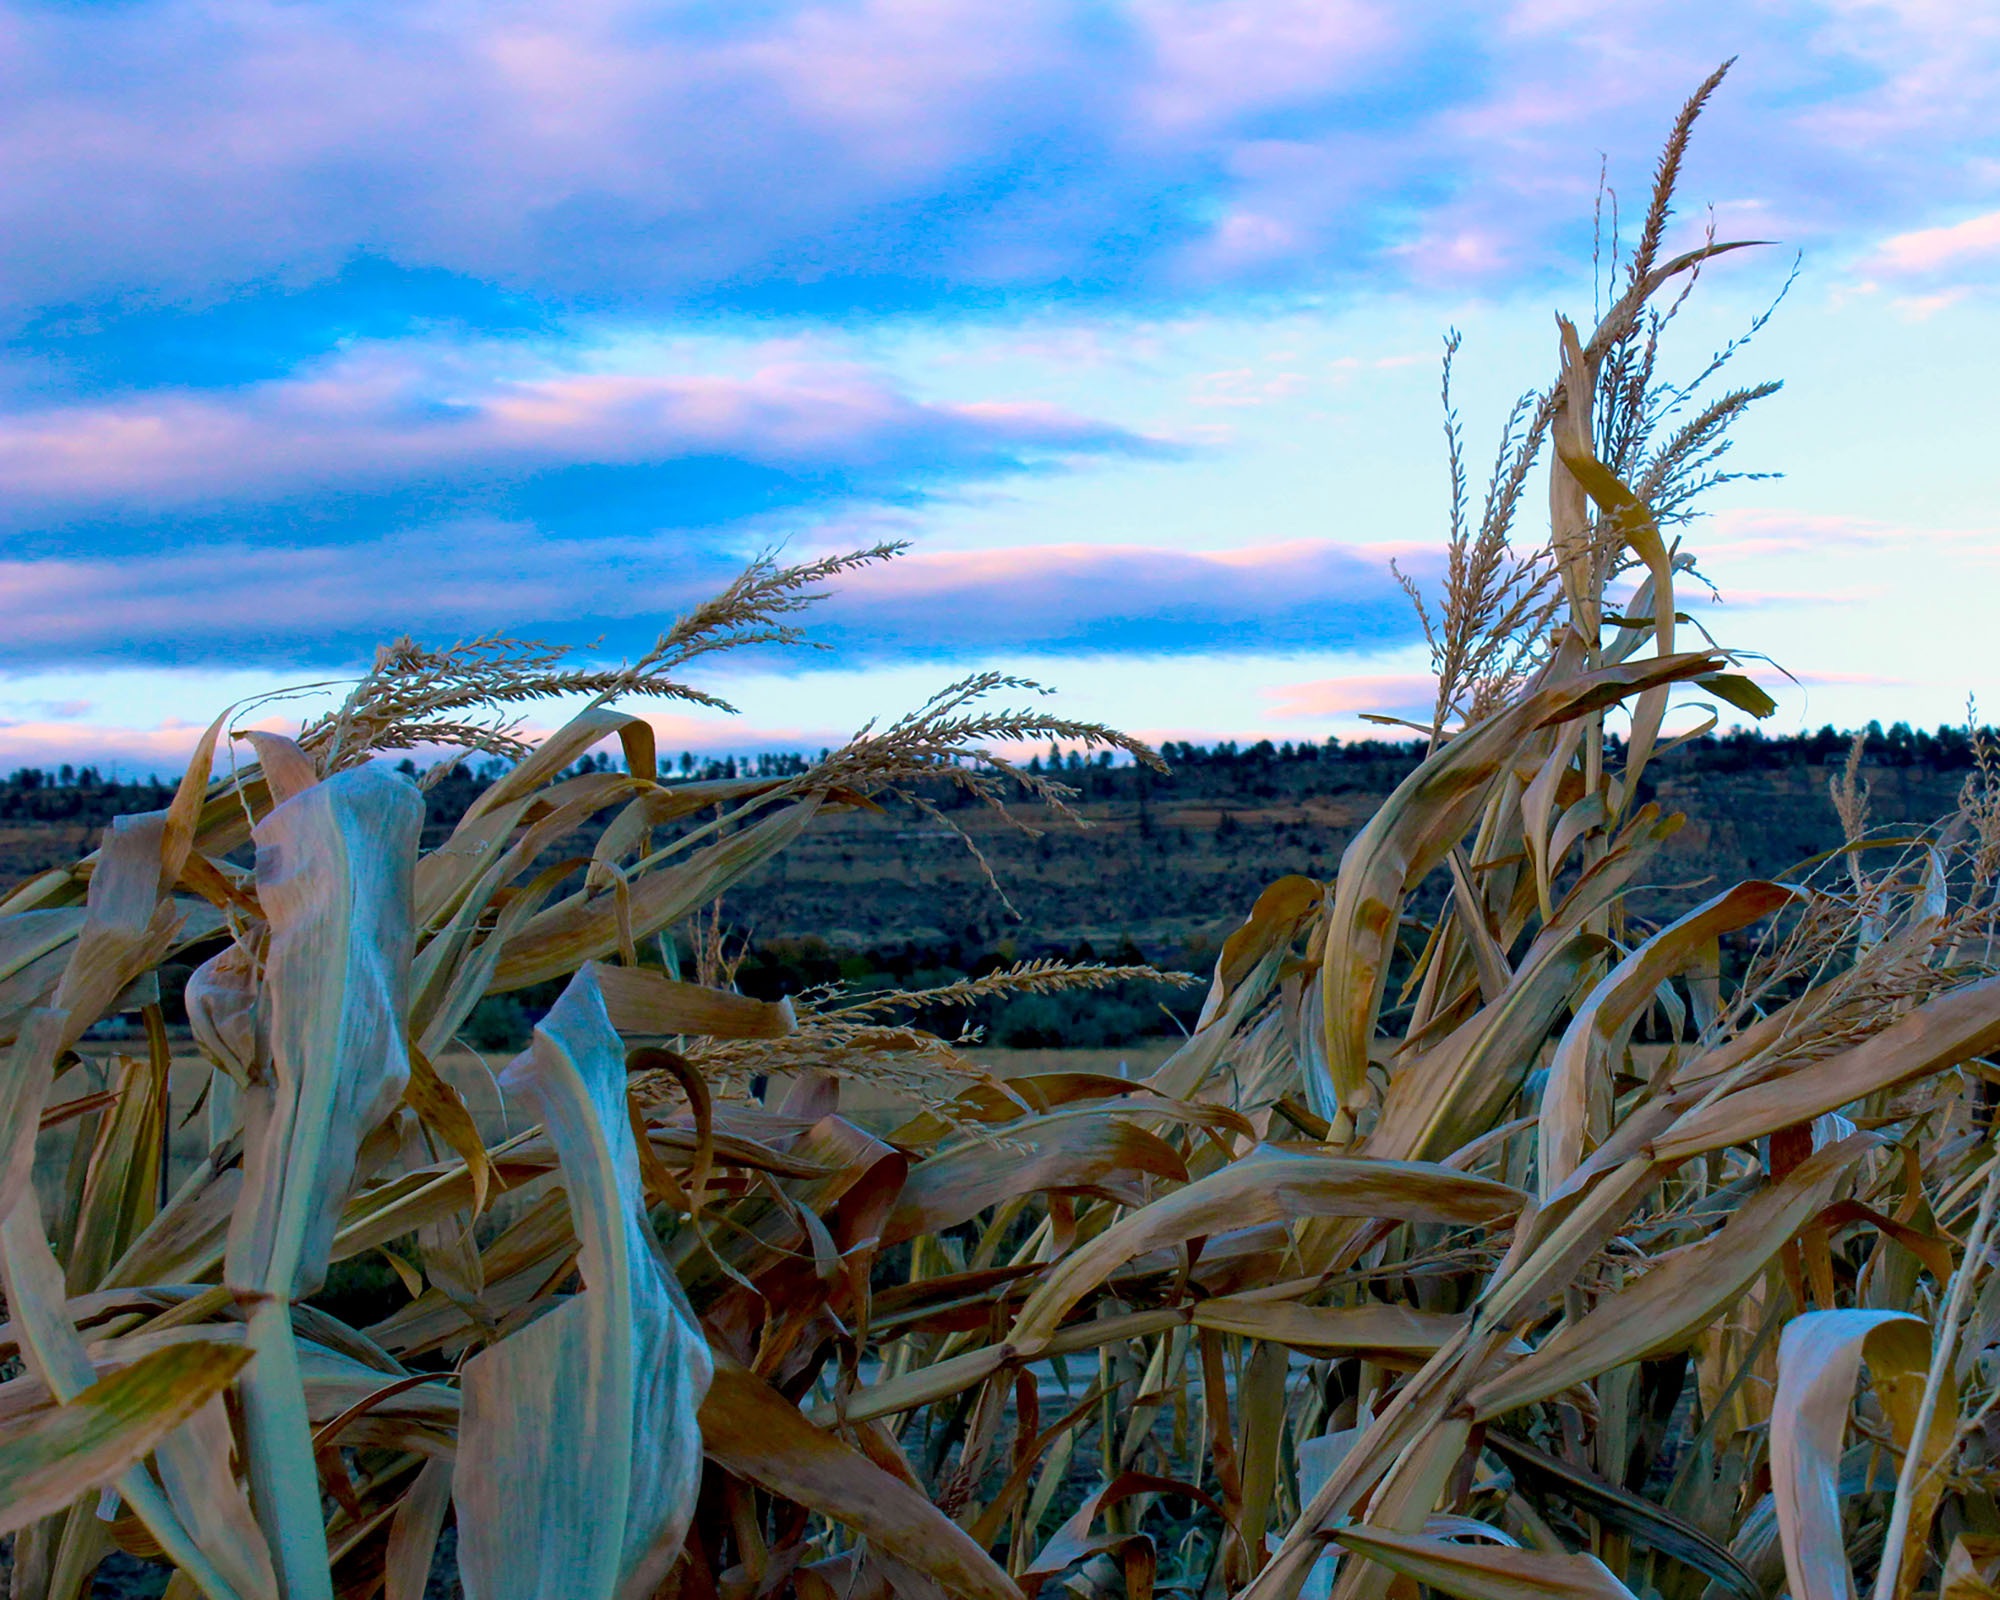
beach, landscape, sea, coast, nature, grass, sand, ocean, shore, flower, wind, crop, tropics, natural environment, grass family, arecales